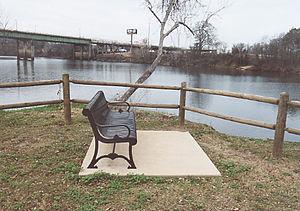
La ville de Tuscaloosa est le siège du comté de Tuscaloosa, dans l'État de l'Alabama, aux États-Unis. Située sur les rives de la rivière Black Warrior, c’est la cinquième plus grande ville de l’État, avec 90 468 habitants dans la ville lors du recensement de 2010 et environ 120 000 dans l’agglomération. En 2003, elle comptait 79 294 habitants.